U.S. Route 1 Bypass (Portsmouth, New Hampshire–Kittery, Maine)

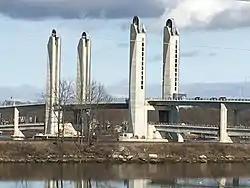
The Sarah Mildred Long Bridge (2018) carrying US 1 Byp. between New Hampshire and Maine

US 1 Bypass begins at US 1 (Lafayette Road) south of downtown Portsmouth. Formerly a half-interchange with limited access and a flyover ramp, the old interchange was converted to a standard three-way intersection with full access in 2013. US 1 Bypass heads northwest and has two at-grade intersections with Borthwick Avenue and Coakley Road/Cottage Street before it comes to a large rotary, the Portsmouth Traffic Circle, where it interchanges with I-95 and the southern end of the Spaulding Turnpike/New Hampshire Route 16 (NH 16) and the eastern terminus of US 4. US 1 Bypass enters the circle from the southeast and leaves via the first exit, turning to the northeast towards Maine.